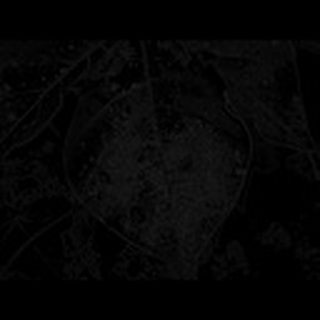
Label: cotton_target_spot